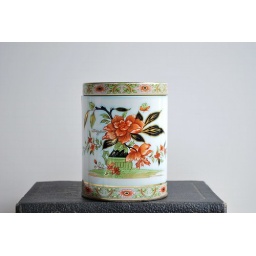
Daher round tin with salmon pink, green and black flowers and gold trim - Made in England